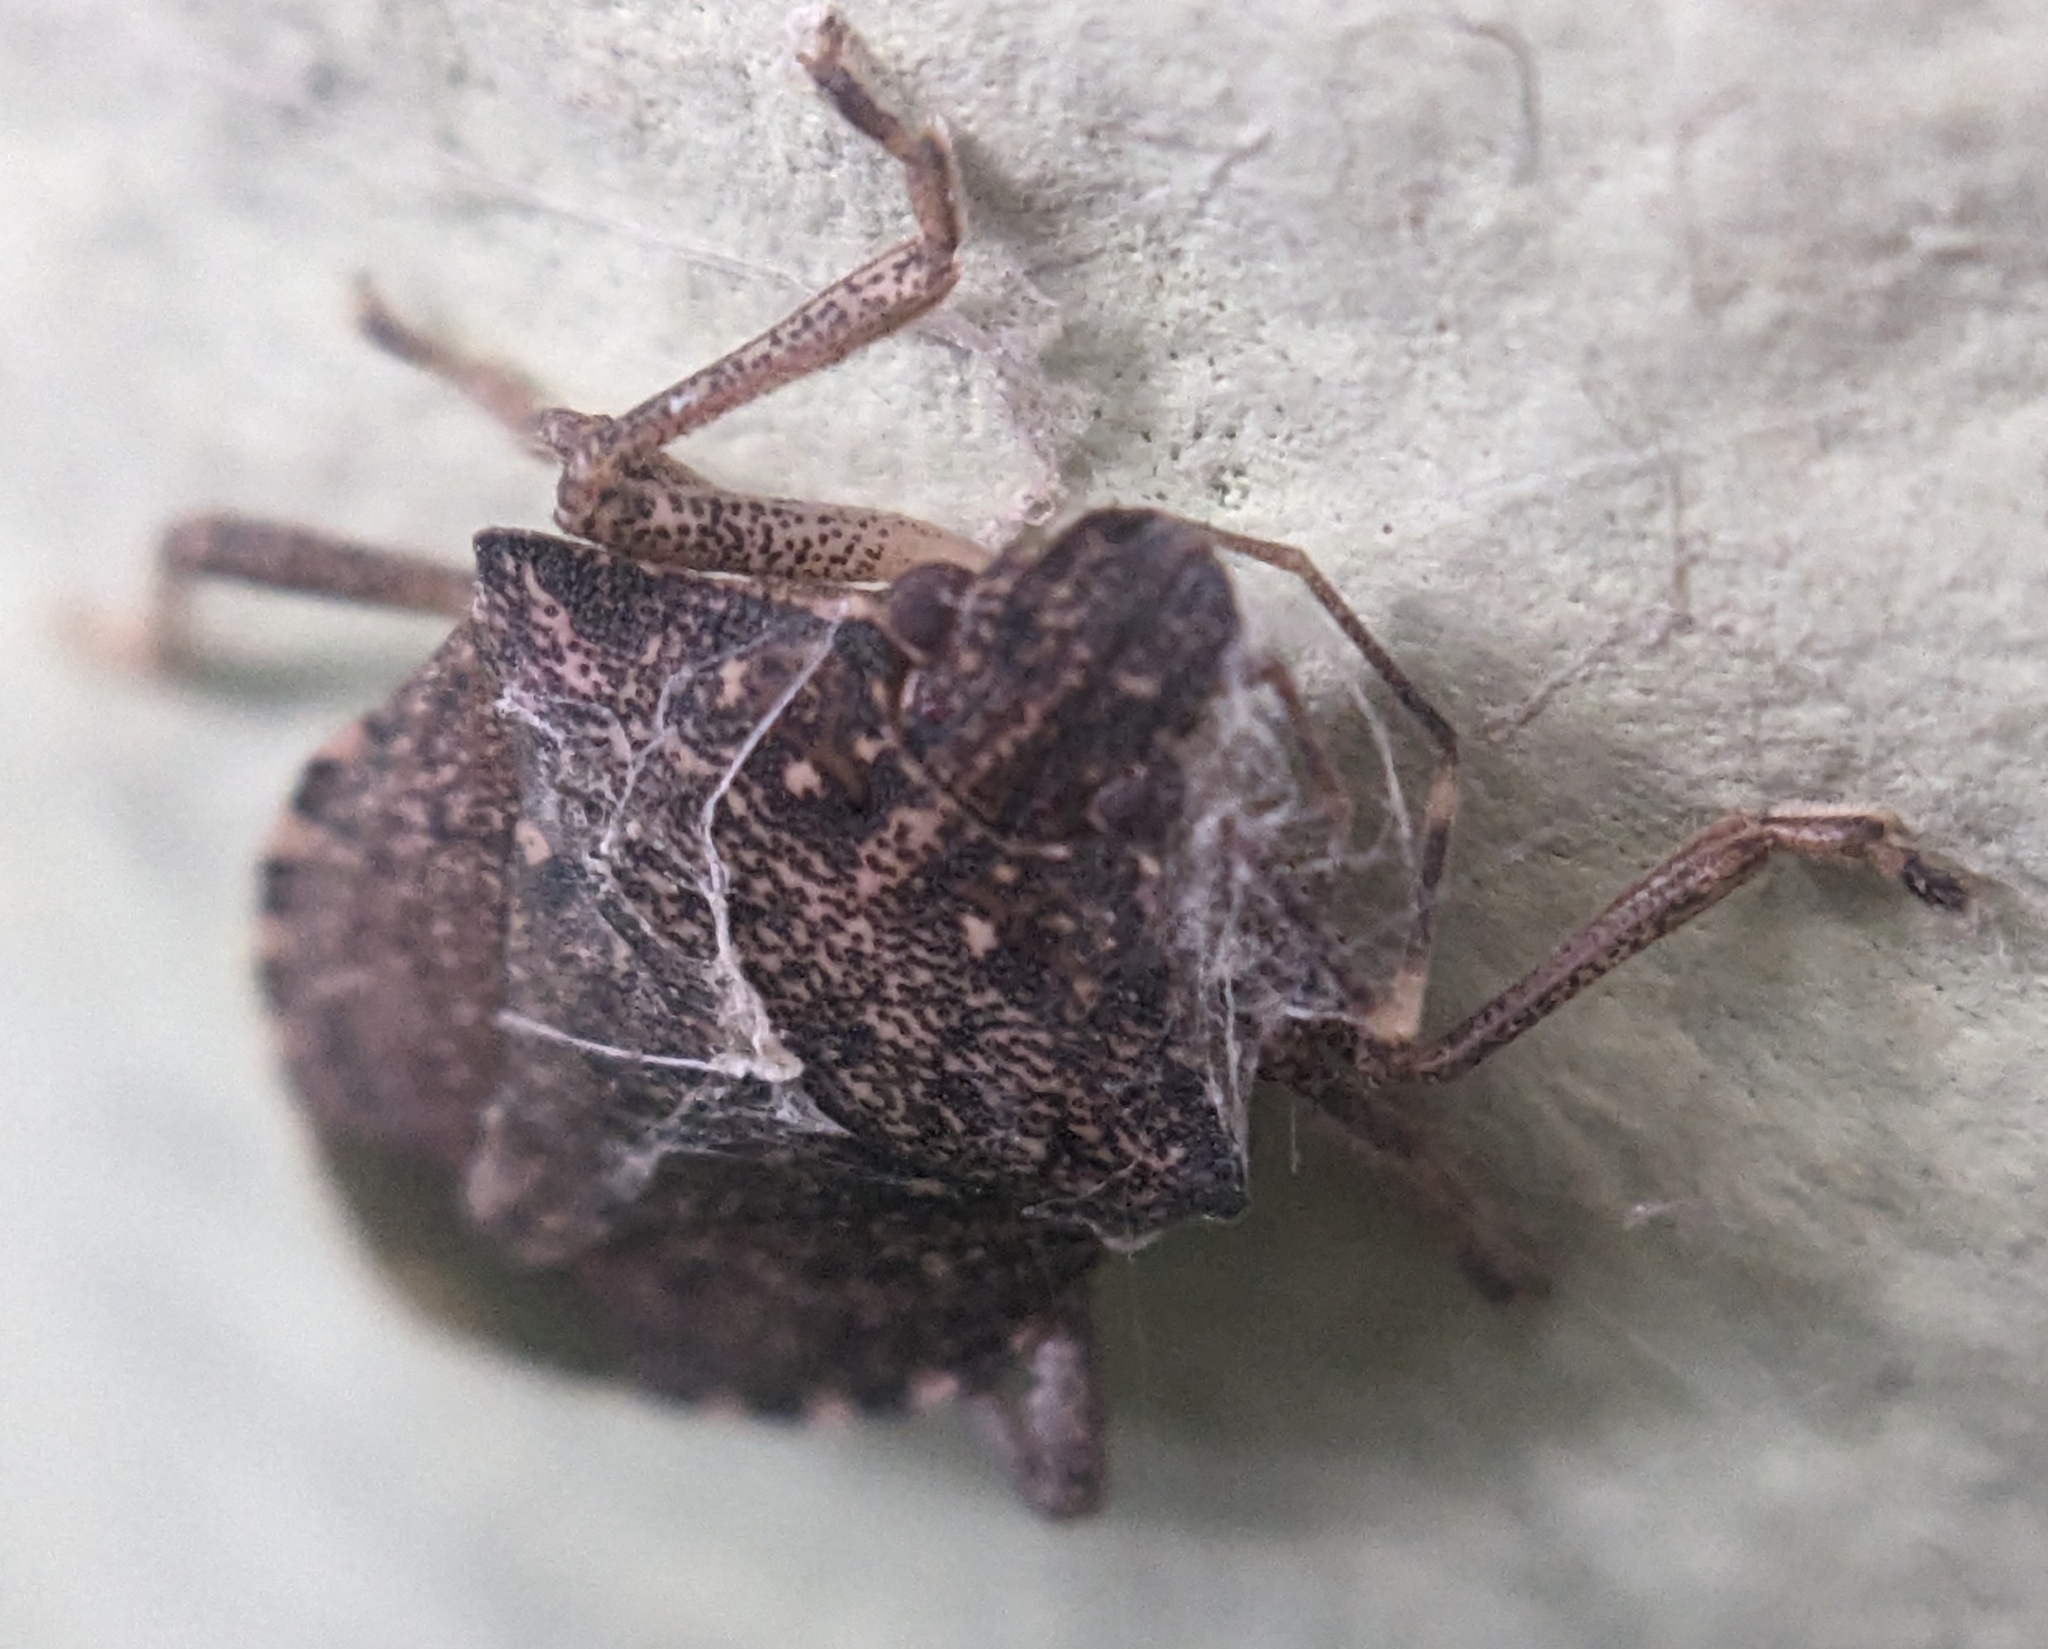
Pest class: stink_bug